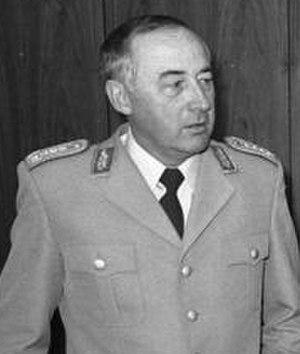
Le chef d'État-Major de la Bundeswehr est le poste militaire le plus élevé de la Bundeswehr, les forces armées allemandes.
Le président du comité militaire de l'OTAN dirige le comité militaire de l'OTAN chargé de définir les orientations militaires de l'OTAN et de conseiller le Conseil de l'Atlantique nord sur les questions militaires.